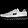
Label: Sneaker